History of North Omaha, Nebraska

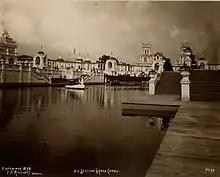

The area of far North Omaha from Ames Avenue north was not commonly acknowledged as an incorporated part of the city until before the Trans-Mississippi and International Exposition, when a housing boom filled in many communities throughout the area North Omaha was the site of several federal housing projects, first built in the 1930s as no-cost or low-cost housing for working-class families, often of Eastern European descent. Because of job losses and population changes in the city, by the late 1960s the projects in North Omaha were inhabited almost entirely by poor and low-income African Americans.